William Henry Harrison Seeley

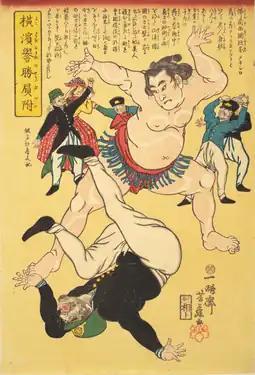
An 1861 image expressing the "Joi" (攘夷, "Expel the Barbarians") sentiment

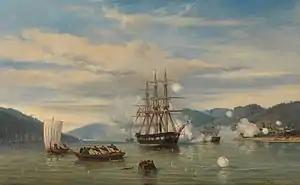
The "Medusa" forces its way through the straits, by Jacob Eduard van Heemskerck van Beest

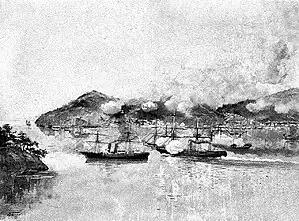
The USS "Wyoming" battling in the straits against the Choshu steam warships "Daniel Webster", "Lanrick" and "Lancefield"

Tensions were rising in Japan prior to 1863, with several incidents being perpetrated against foreigners relating to the sonnō jōi faction, a faction that wished to isolate Japan again. Some of these incidents included the attack on the British consulate in Tōzen-ji, Edo by warriors from the Mito Domain in July 1861, the killing of one and wounding of two other British merchants in September that year by warriors from the Satsuma Domain and the attack and burning of another British consulate that was under construction at the time in Shinagawa, Edo in January 1863 by warriors from the Chōshū Clan.